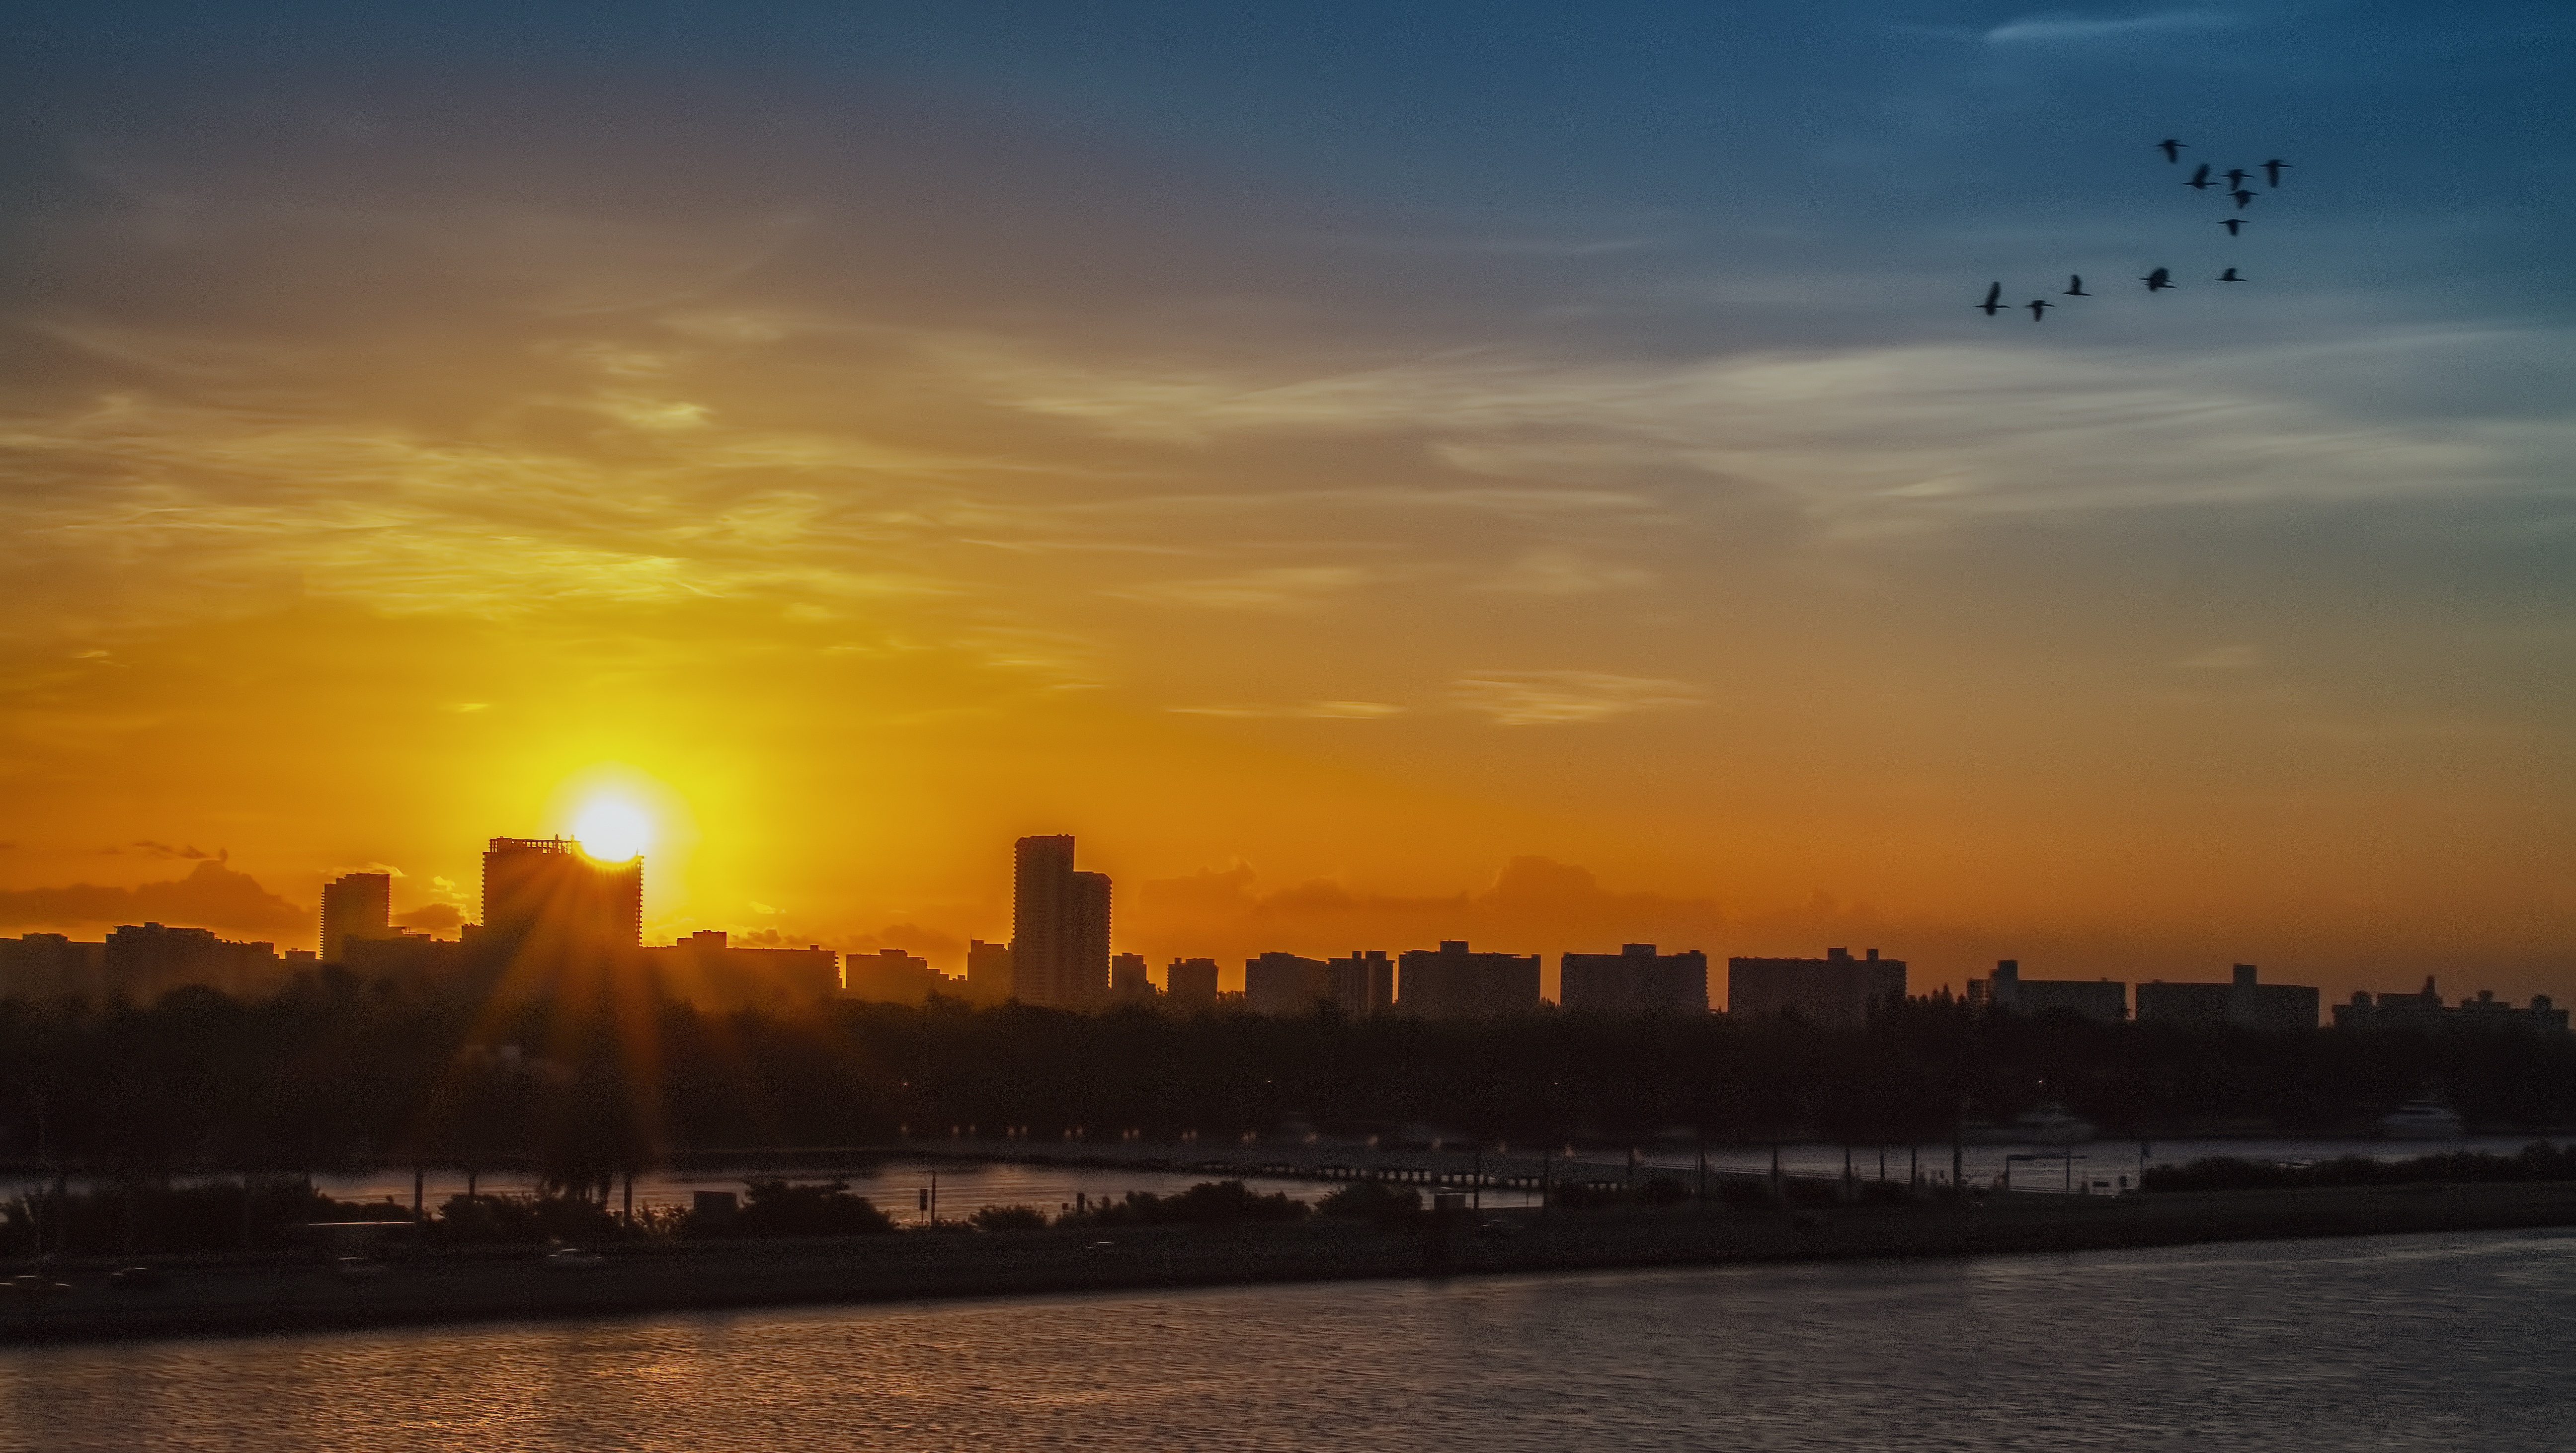
landscape, sea, horizon, sky, sun, sunrise, sunset, skyline, morning, dawn, city, cityscape, dusk, evening, twilight, yellow, united states, miami, afterglow, atmospheric phenomenon